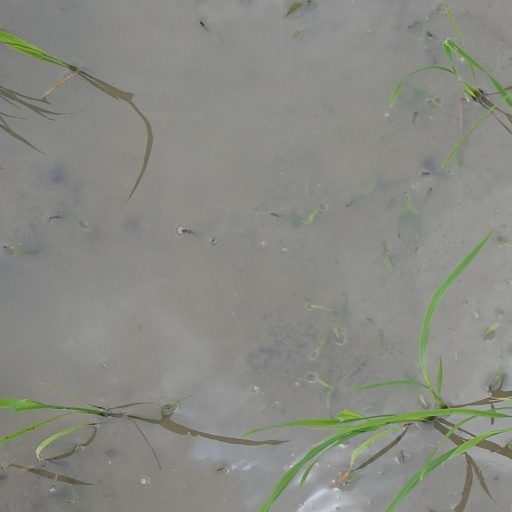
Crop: rice